K-7 (Kansas highway)

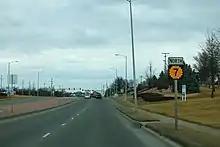
K-7 northbound in Olathe just north of the Santa Fe intersection

The Kansas Department of Transportation (KDOT) tracks the traffic levels on its highways, and in 2018, they determined that on average the traffic varied from 100 vehicles per day slightly south of the overlap with K-31 to 32200 vehicles per day slightly north of K-10 interchange. The AADT was 195 vehicles per day near the northern terminus and 2040 vehicles per day near the southern terminus. The section of K-7 that overlaps US-69 and US-54 by Fort Scott and the section from the south end of the US-169 overlap by Osawatomie north to US-59 in Atchison is included in the National Highway System. The National Highway System is a system of highways important to the nation's defense, economy, and mobility. K-7 also connects to the National Highway System at its junctions with US-166, US-160 in Columbus, and US-36 north of Atchison. The section of K-7 in Columbus is maintained by the city. The section within Girard is maintained by the city. The section of K-7 from I-35 to Harold Street in Olathe is maintained by the city. The section of K-7 in Leavenworth from Limit Street north to the end of the overlap with K-92 is maintained by the city. The entire section within Atchison is maintained by the city.